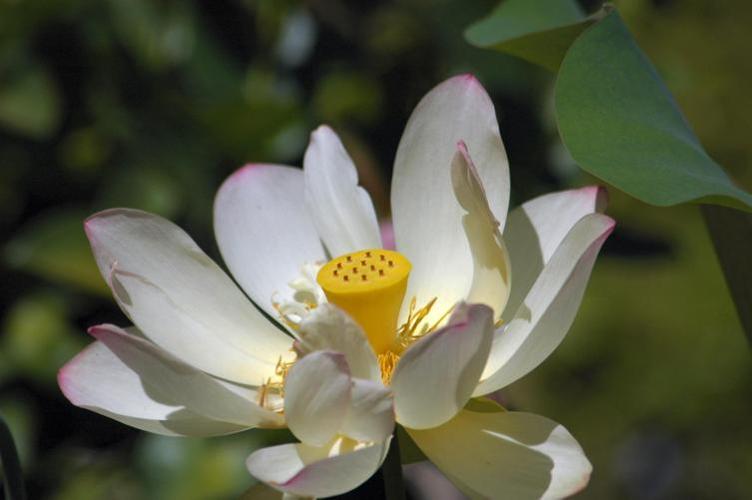
Label: lotus